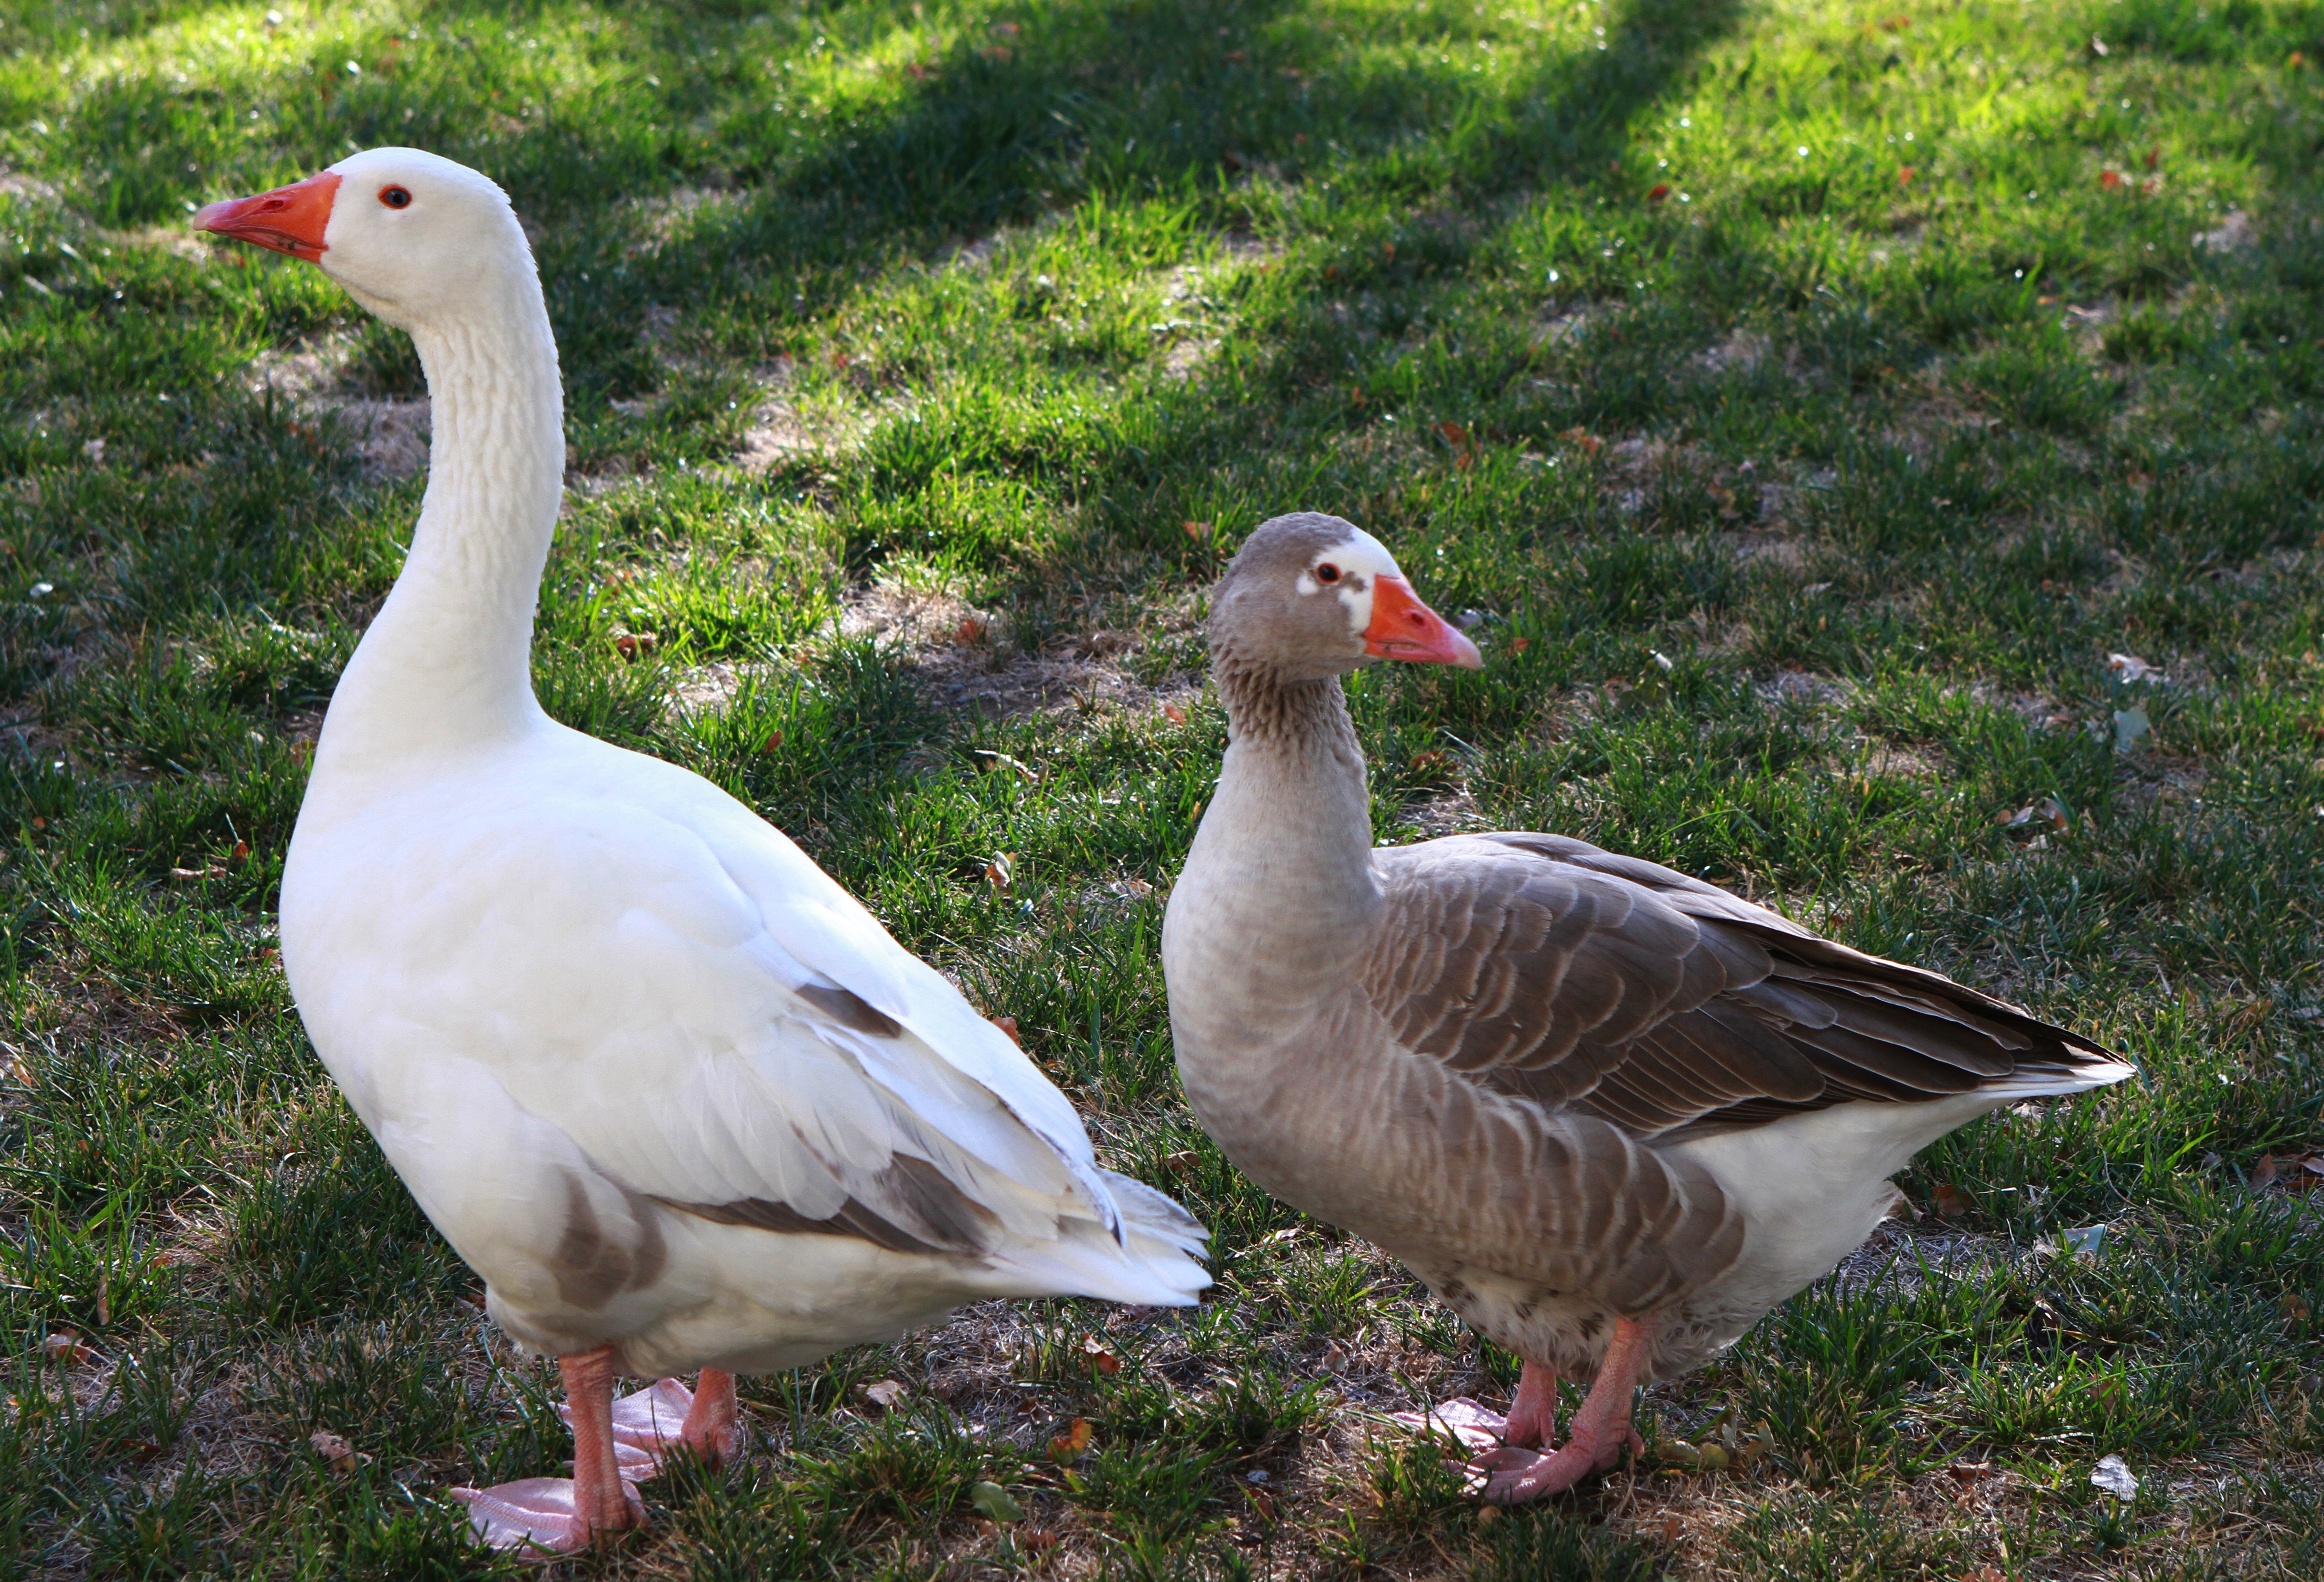
water, nature, grass, bird, wing, white, lake, animal, flying, wildlife, beak, agriculture, fowl, avian, fauna, duck, feathers, wings, goose, geese, farm animal, vertebrate, waterfowl, water bird, canard, ducks geese and swans